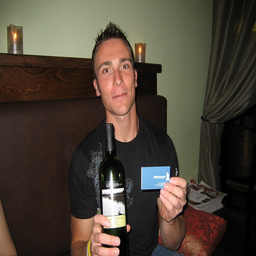
A man holding a business card and a bottle of wine.
A man holds a bottle of drink in his hands.
A man is holding a card and some wine.
A man who is holding a bottle of win and a blue card.
A man is holding a bottle of wine and a card.